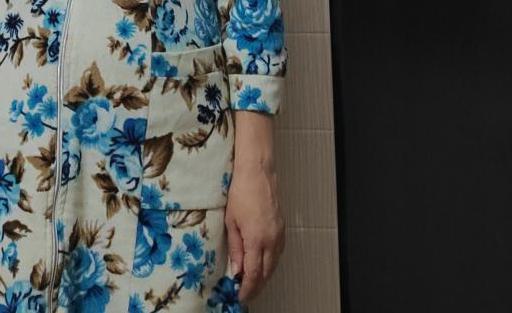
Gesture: no_gesture